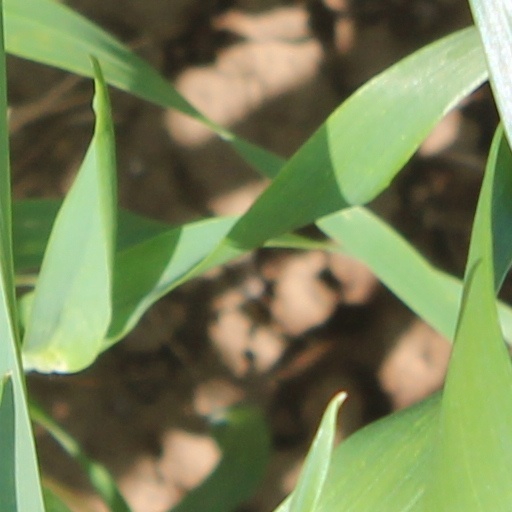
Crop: wheat